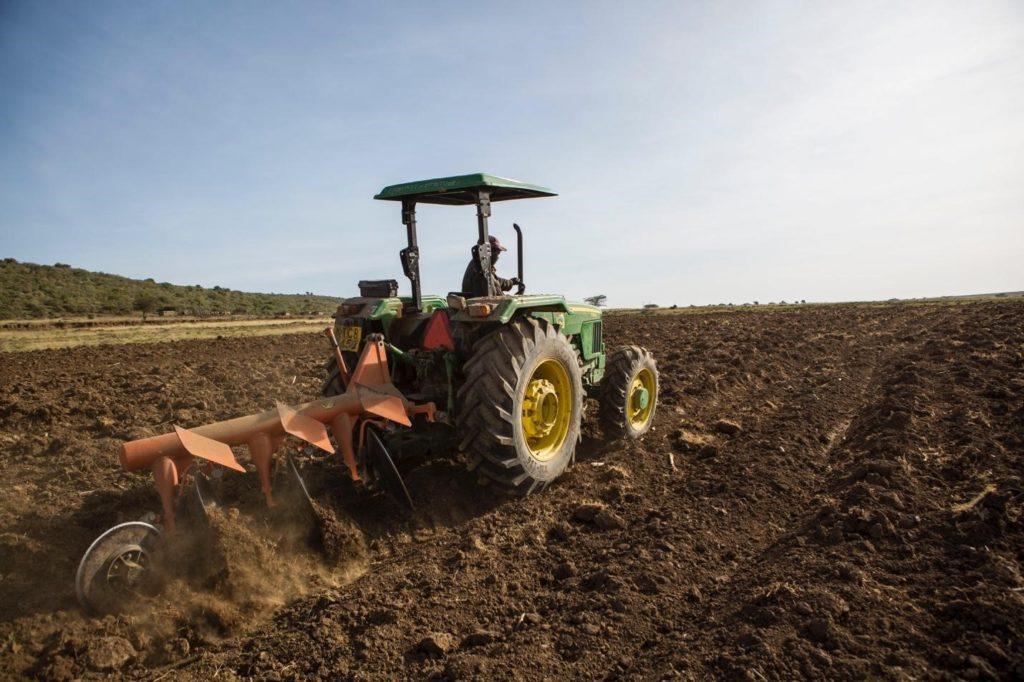
Trekta ya kijani yenye magurudumu ya njano na nyeusi ikilima shamba kubwa kwa kutumia plau ya kisasa, udongo unaonekana ukigeuzwa kwa safu nadhifu na anga ya mbali inaonesha shamba kubwa. Hii ni taswira halisi ya kilimo cha kiwanda kinachotegemea mashine kubwa na teknolijia ya kisasa ili kuongeza uzalishaji kwa kiwango kikubwa.